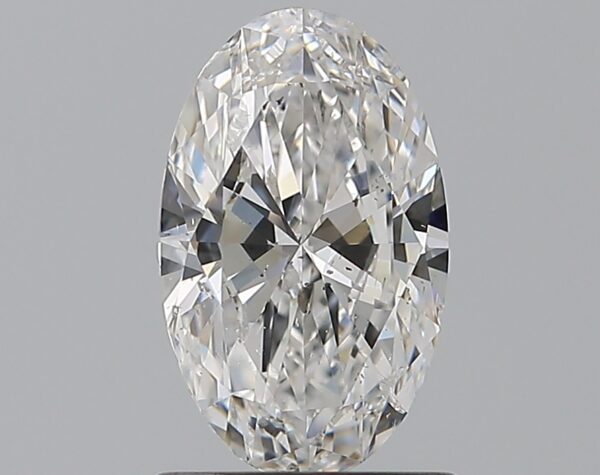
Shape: oval
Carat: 1
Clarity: SI2
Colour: E
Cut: EX
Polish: EX
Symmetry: VG
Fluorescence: M
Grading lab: GIA
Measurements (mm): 8.74 x 5.37 x 3.18